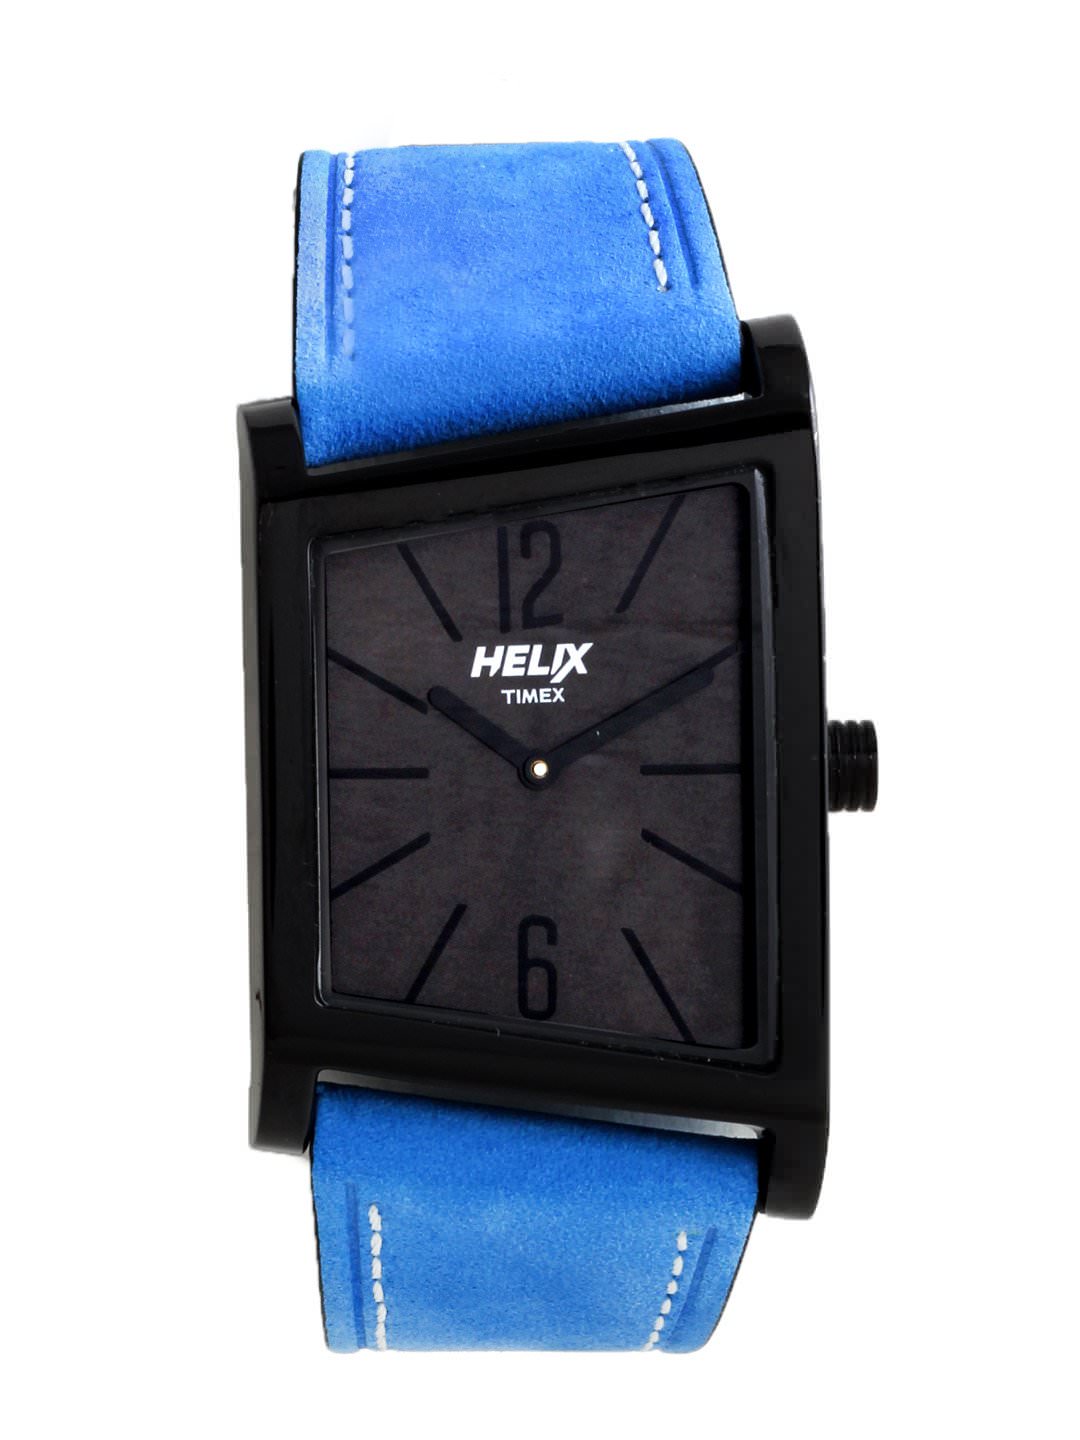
Helix Men Black Dial Watch
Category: Accessories / Watches / Watches
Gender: Men
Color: Black
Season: Winter 2016
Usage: Casual